Piledriver (professional wrestling)

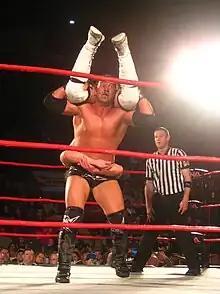
Kazarian performs the back-to belly piledriver

The wrestler bends forward or crouches in front of their opponent, grabs hold of the opponent around the legs and stands up, lifting the opponent upside down facing the wrestler's back. The wrestler then either sits down or drops onto their knees, driving the opponent's head down to the mat. It was invented by Takao Omori as the "Axe Guillotine Driver". Hangman Page would executed the move in a kneeling position called the "Rite of Passage"/"Dead Eye", while Genki Horiguchi and later Orange Cassidy use a sitout variation called the "Beach Break".